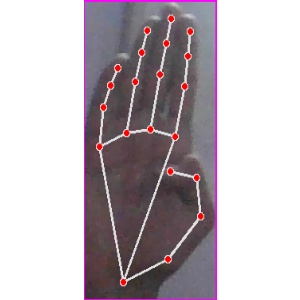
अक्षर: झ